Bersih 3.0 rally

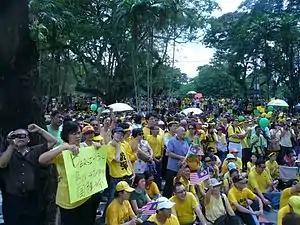
A scene from the rally in Padang Polo, Ipoh, Perak.

Prior to the protest, a minor unrest was reported when a group of people attacked a police patrol car passing through Dataran Merdeka at around 3 AM, around 10 hours before the protest even began. The crowd chanted abuse, hitting the patrol car and banging on its bonnet.